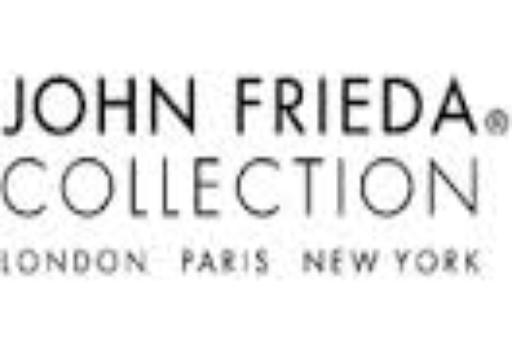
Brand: John Frieda
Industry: Necessities